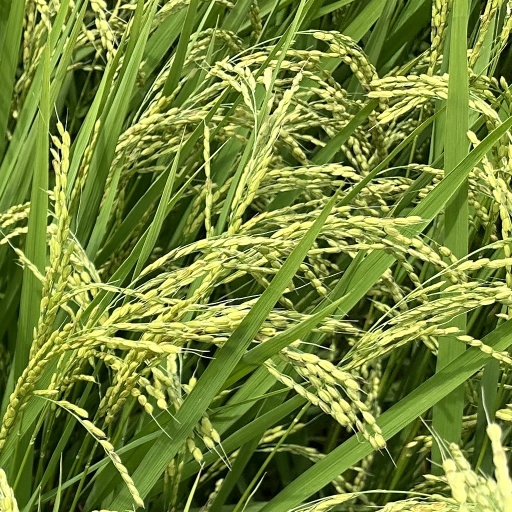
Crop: rice